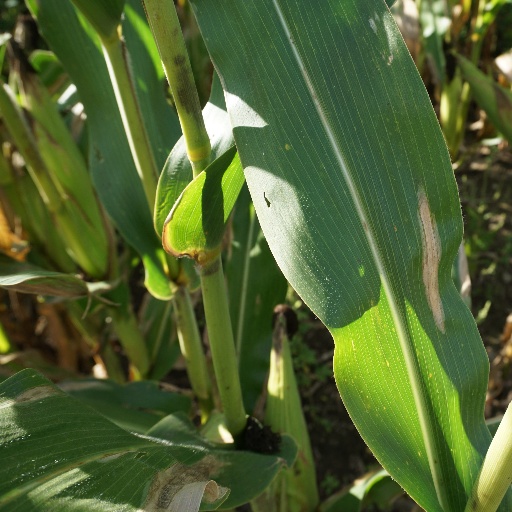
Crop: maize; corn